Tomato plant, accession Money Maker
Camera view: vertical (180 deg); turntable rotation: 300 degrees
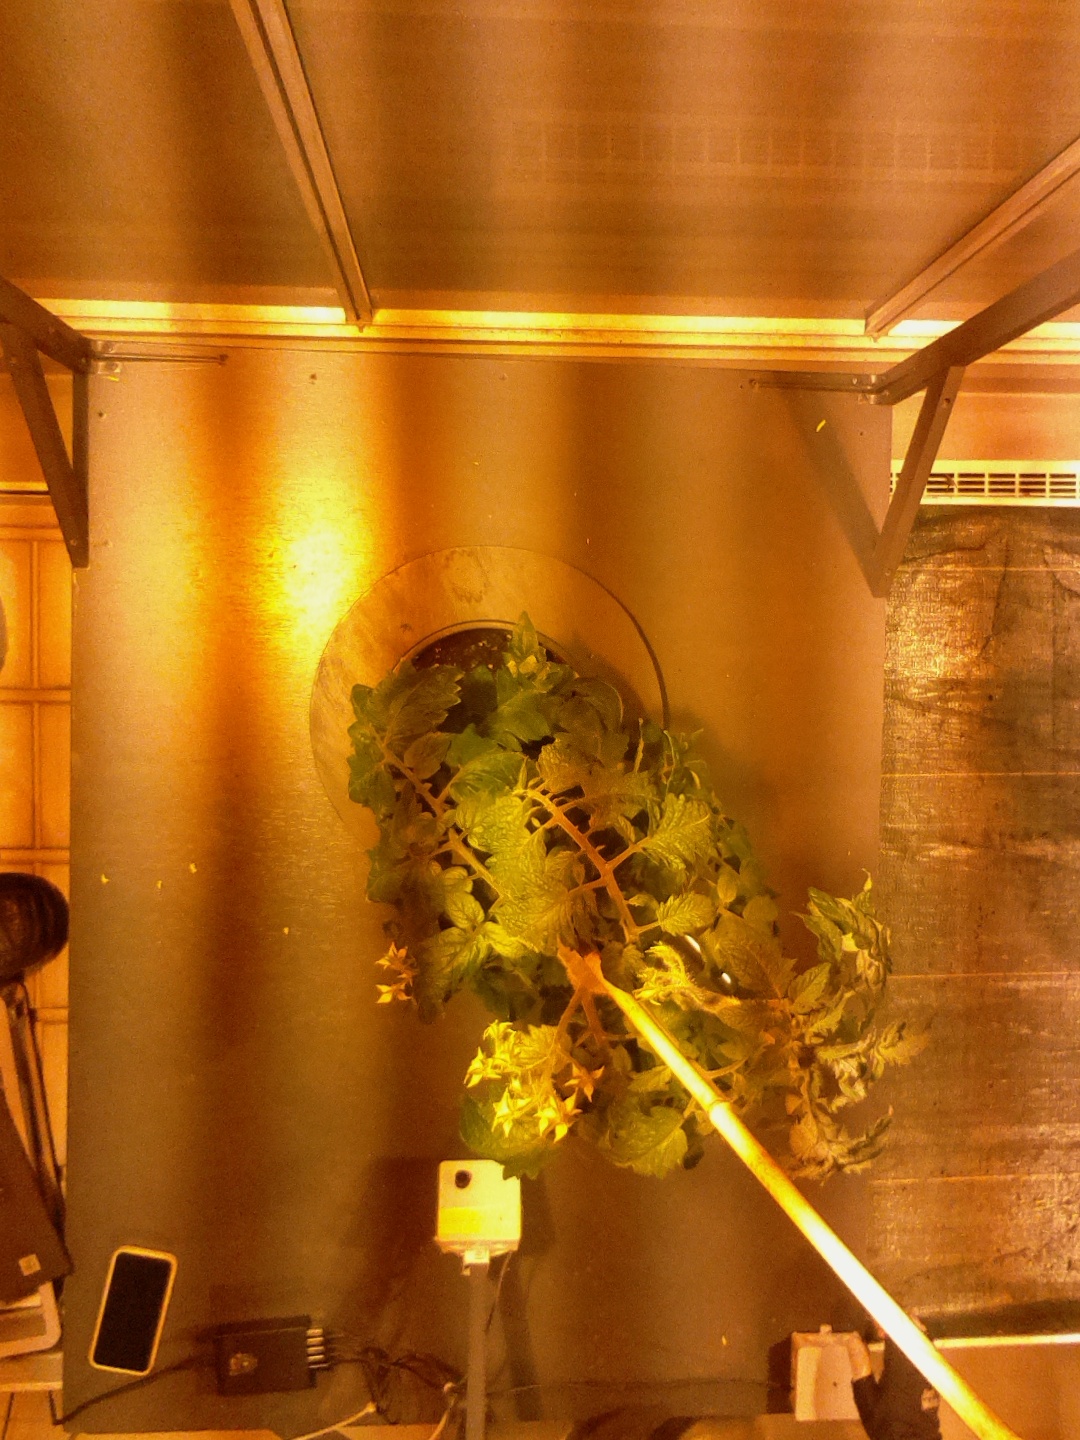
BBCH growth stage 65: Full flowering, 50%-60% of flowers open, first petals falling